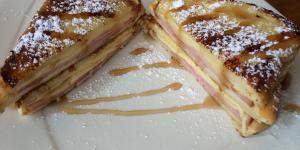
sandwich monte cristo